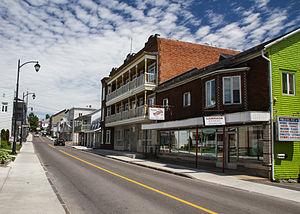
Rue Racine, Loretteville
Loretteville est un des 35 quartiers de la ville de Québec, et un des quatre qui sont situés dans l'arrondissement de la Haute-Saint-Charles. Elle constituait jusqu'en 2002 une ville à part entière.